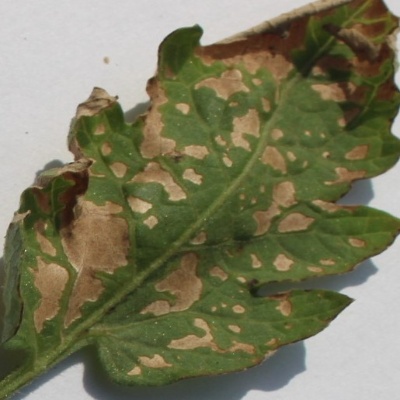
Crop: Tomato
Condition: septoria leaf spot